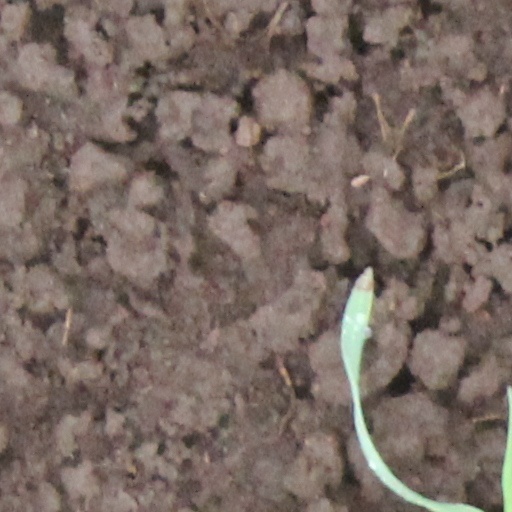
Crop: wheat